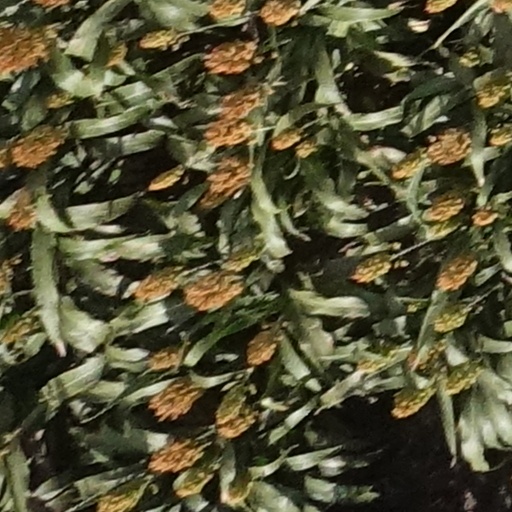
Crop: sorghum